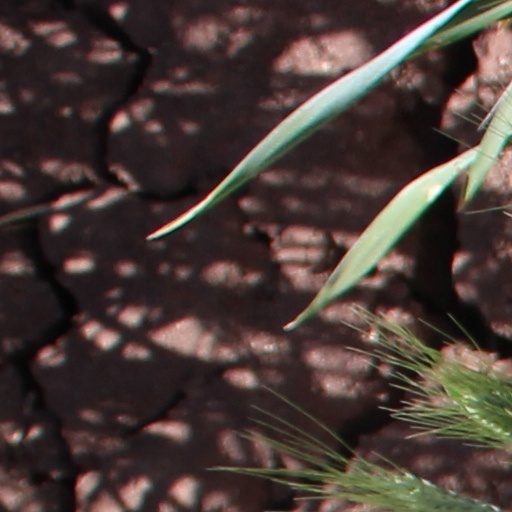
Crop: wheat